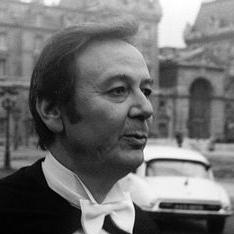
Age: 53